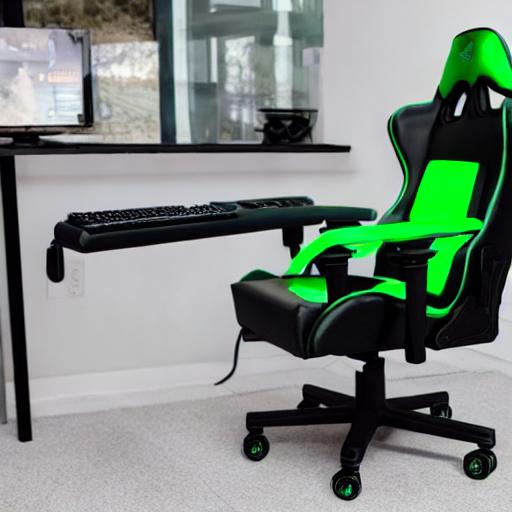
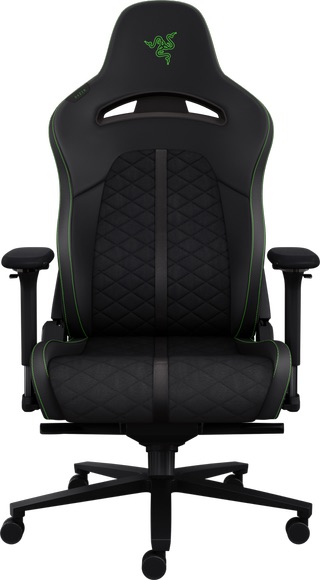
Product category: items_chair
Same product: no